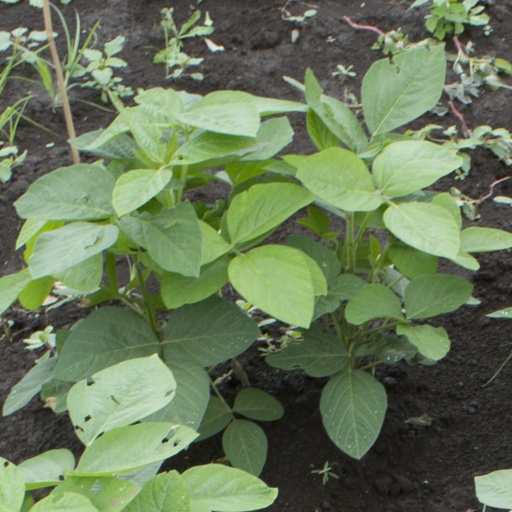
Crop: soybean